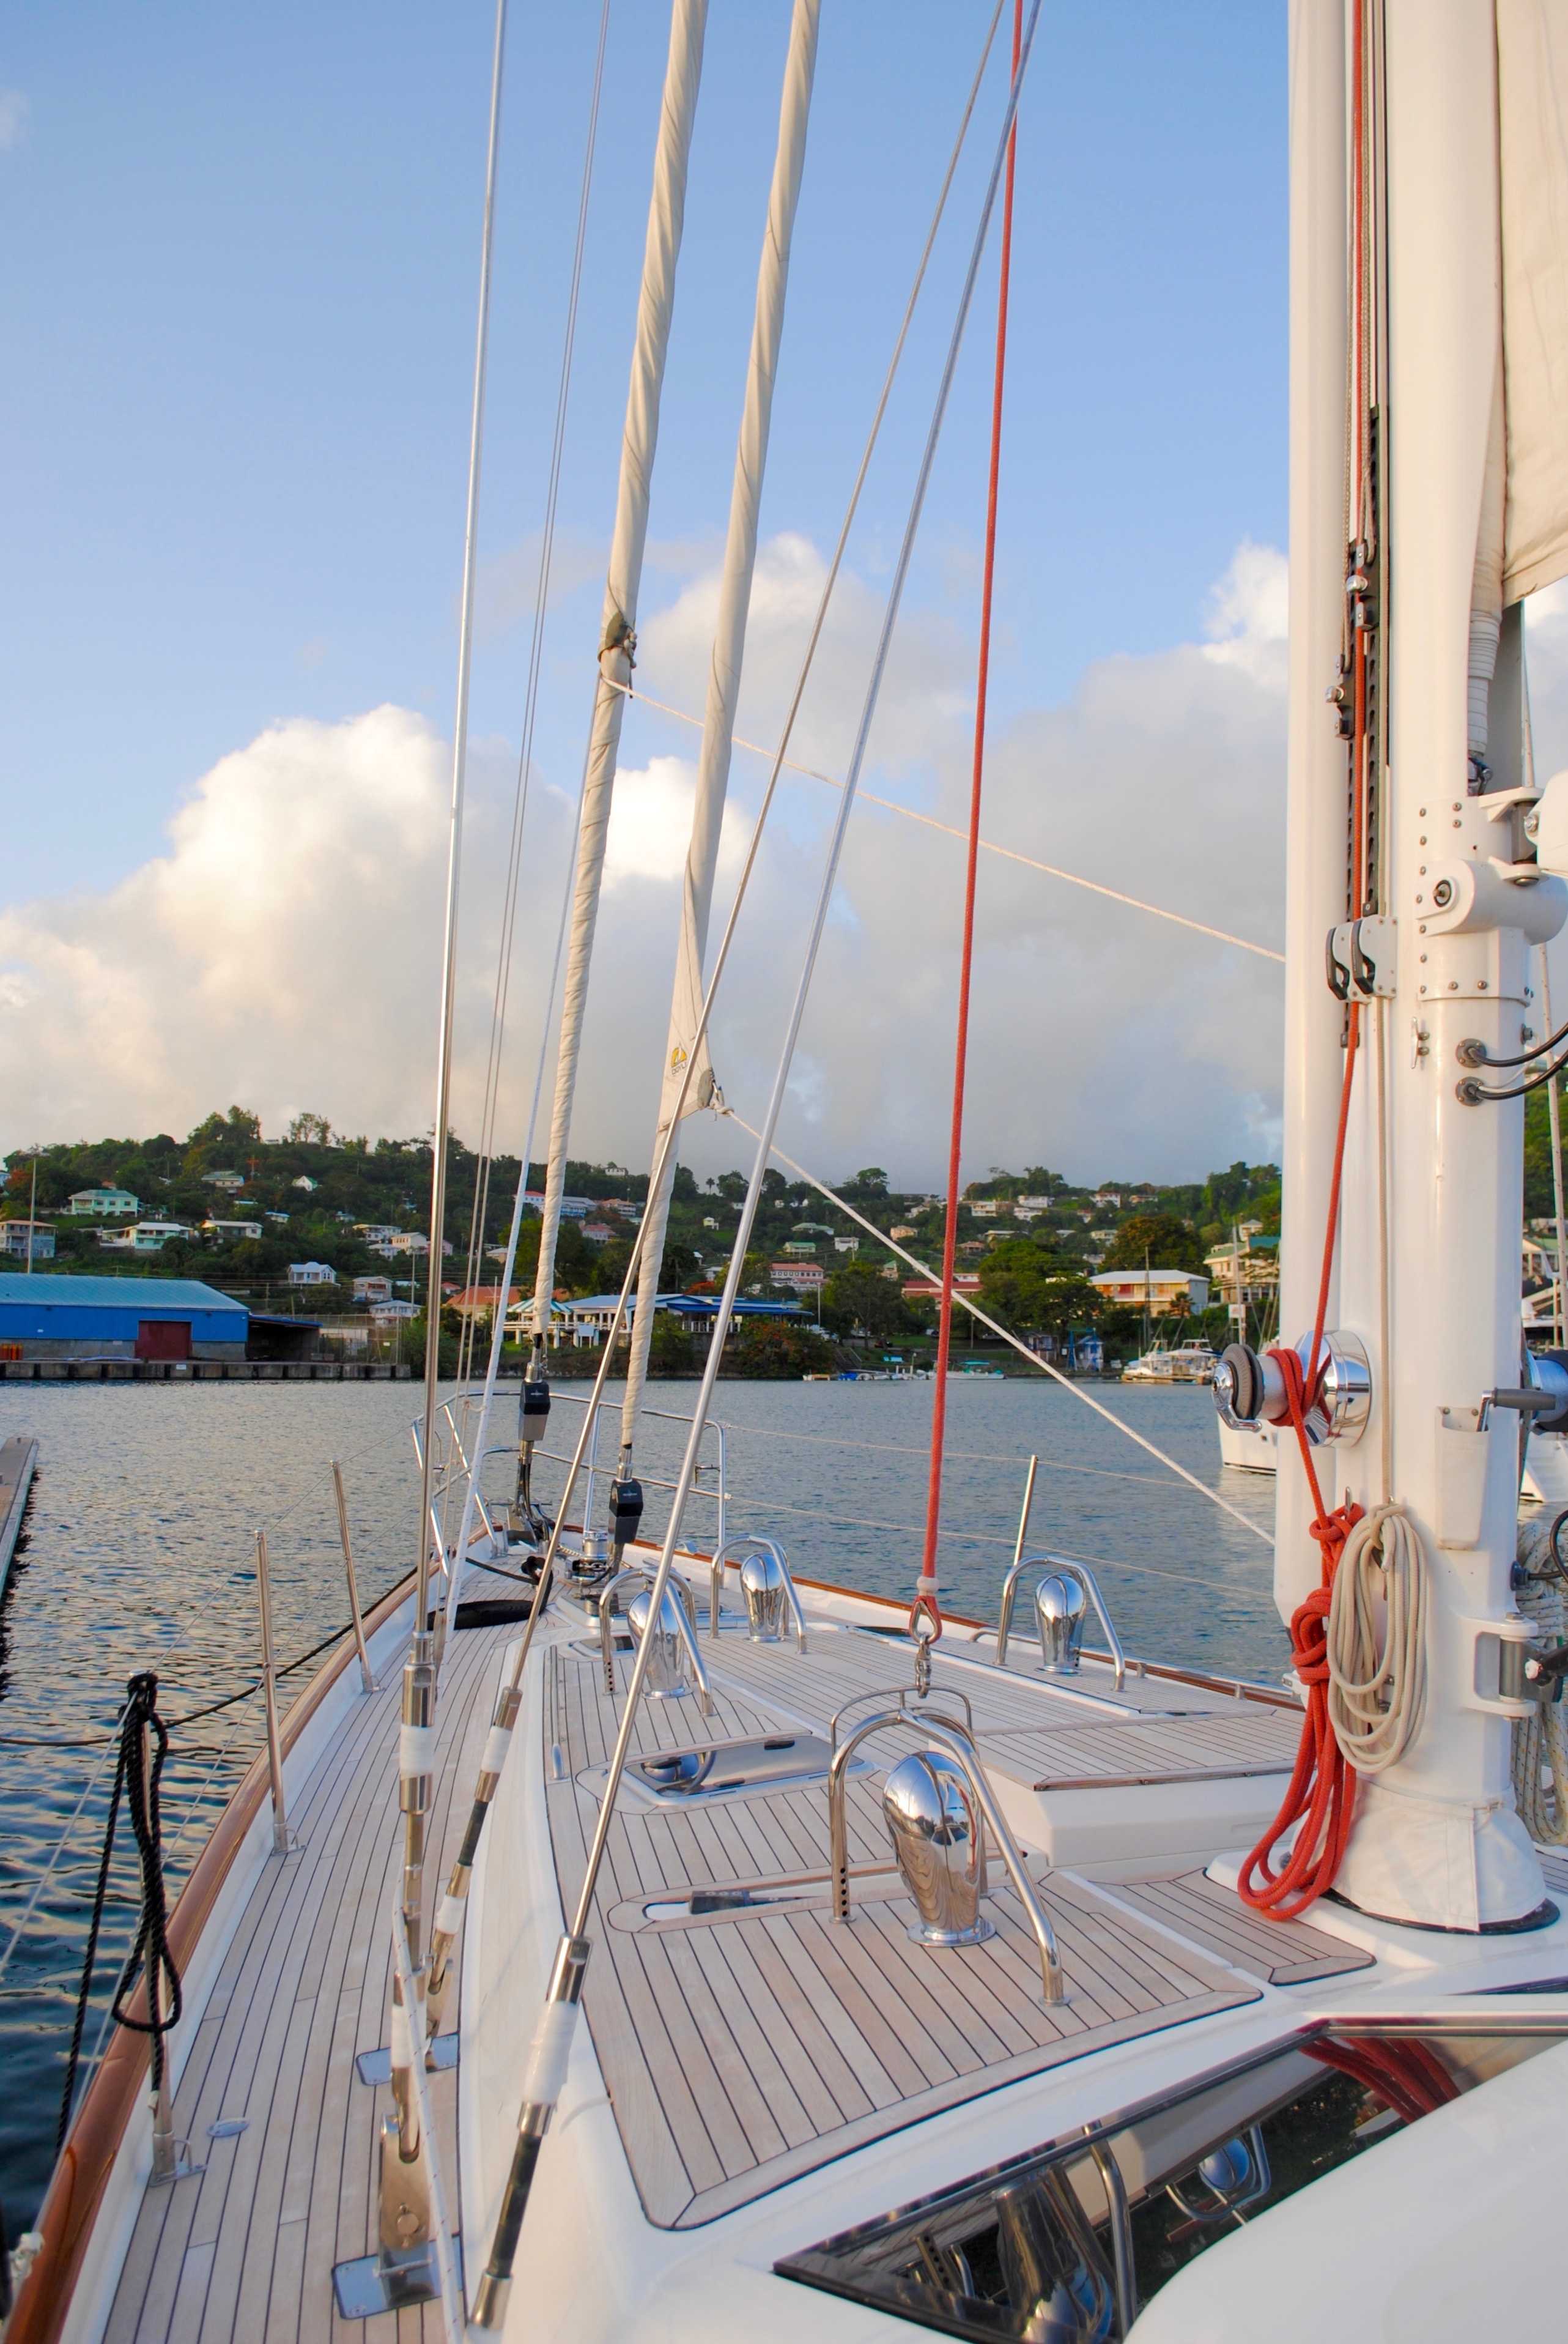
sea, water, dock, deck, boat, shore, town, coastal, ship, summer, vacation, travel, recreation, vessel, vehicle, tropical, mast, sailing, yacht, bay, harbor, marina, port, waterfront, lifestyle, leisure, sailboat, outdoors, clouds, nautical, luxury, boating, sail, bow, caribbean, watercraft, schooner, yachting, seaport, sailing ship, slip, grenada, grenadines, st george s, keelboat, lugger